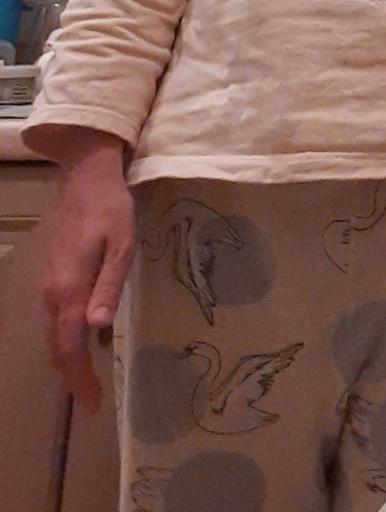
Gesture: no_gesture